DIRECT & Jupiter Rocket Family

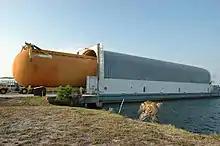
"Pegasus" barge delivers a Space Shuttle External Tank to the Vehicle Assembly Building at Kennedy Space Center in Florida from the Michoud Assembly Facility in Louisiana. DIRECT would use the existing barge to transport its planned similar tank from Michoud.

According to the DIRECT team, many NASA engineers and managers supported the concept and completed a cost analysis comparison with NASA's current Constellation program and a detailed series of evaluations for supporting facilities such as data on the existing manufacturing facilities for the External Tank at the Michoud Assembly Facility and the various launch-processing facilities currently at the Kennedy Space Center. DIRECT proposed to re-use nearly all of the existing facilities with minimal modifications in contrast to the Ares I and Ares V rockets which would have required extensive modifications and replacements over existing facilities.